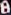
Number: 8